Joseph Conrad

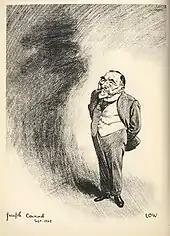
Caricature of Conrad by David Low, 1923

On 3 August 1924, Conrad died at his house, Oswalds, in Bishopsbourne, Kent, England, probably of a heart attack. He was interred at Canterbury Cemetery, Canterbury, under a misspelled version of his original Polish name, as "Joseph Teador Conrad Korzeniowski". Inscribed on his gravestone are the lines from Edmund Spenser's "The Faerie Queene" which he had chosen as the epigraph to his last complete novel, "The Rover":